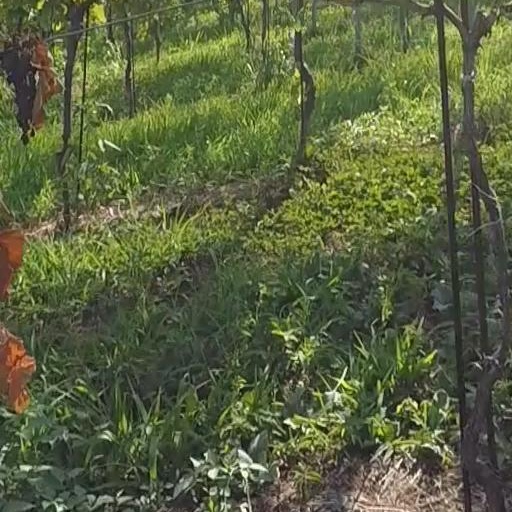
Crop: grape